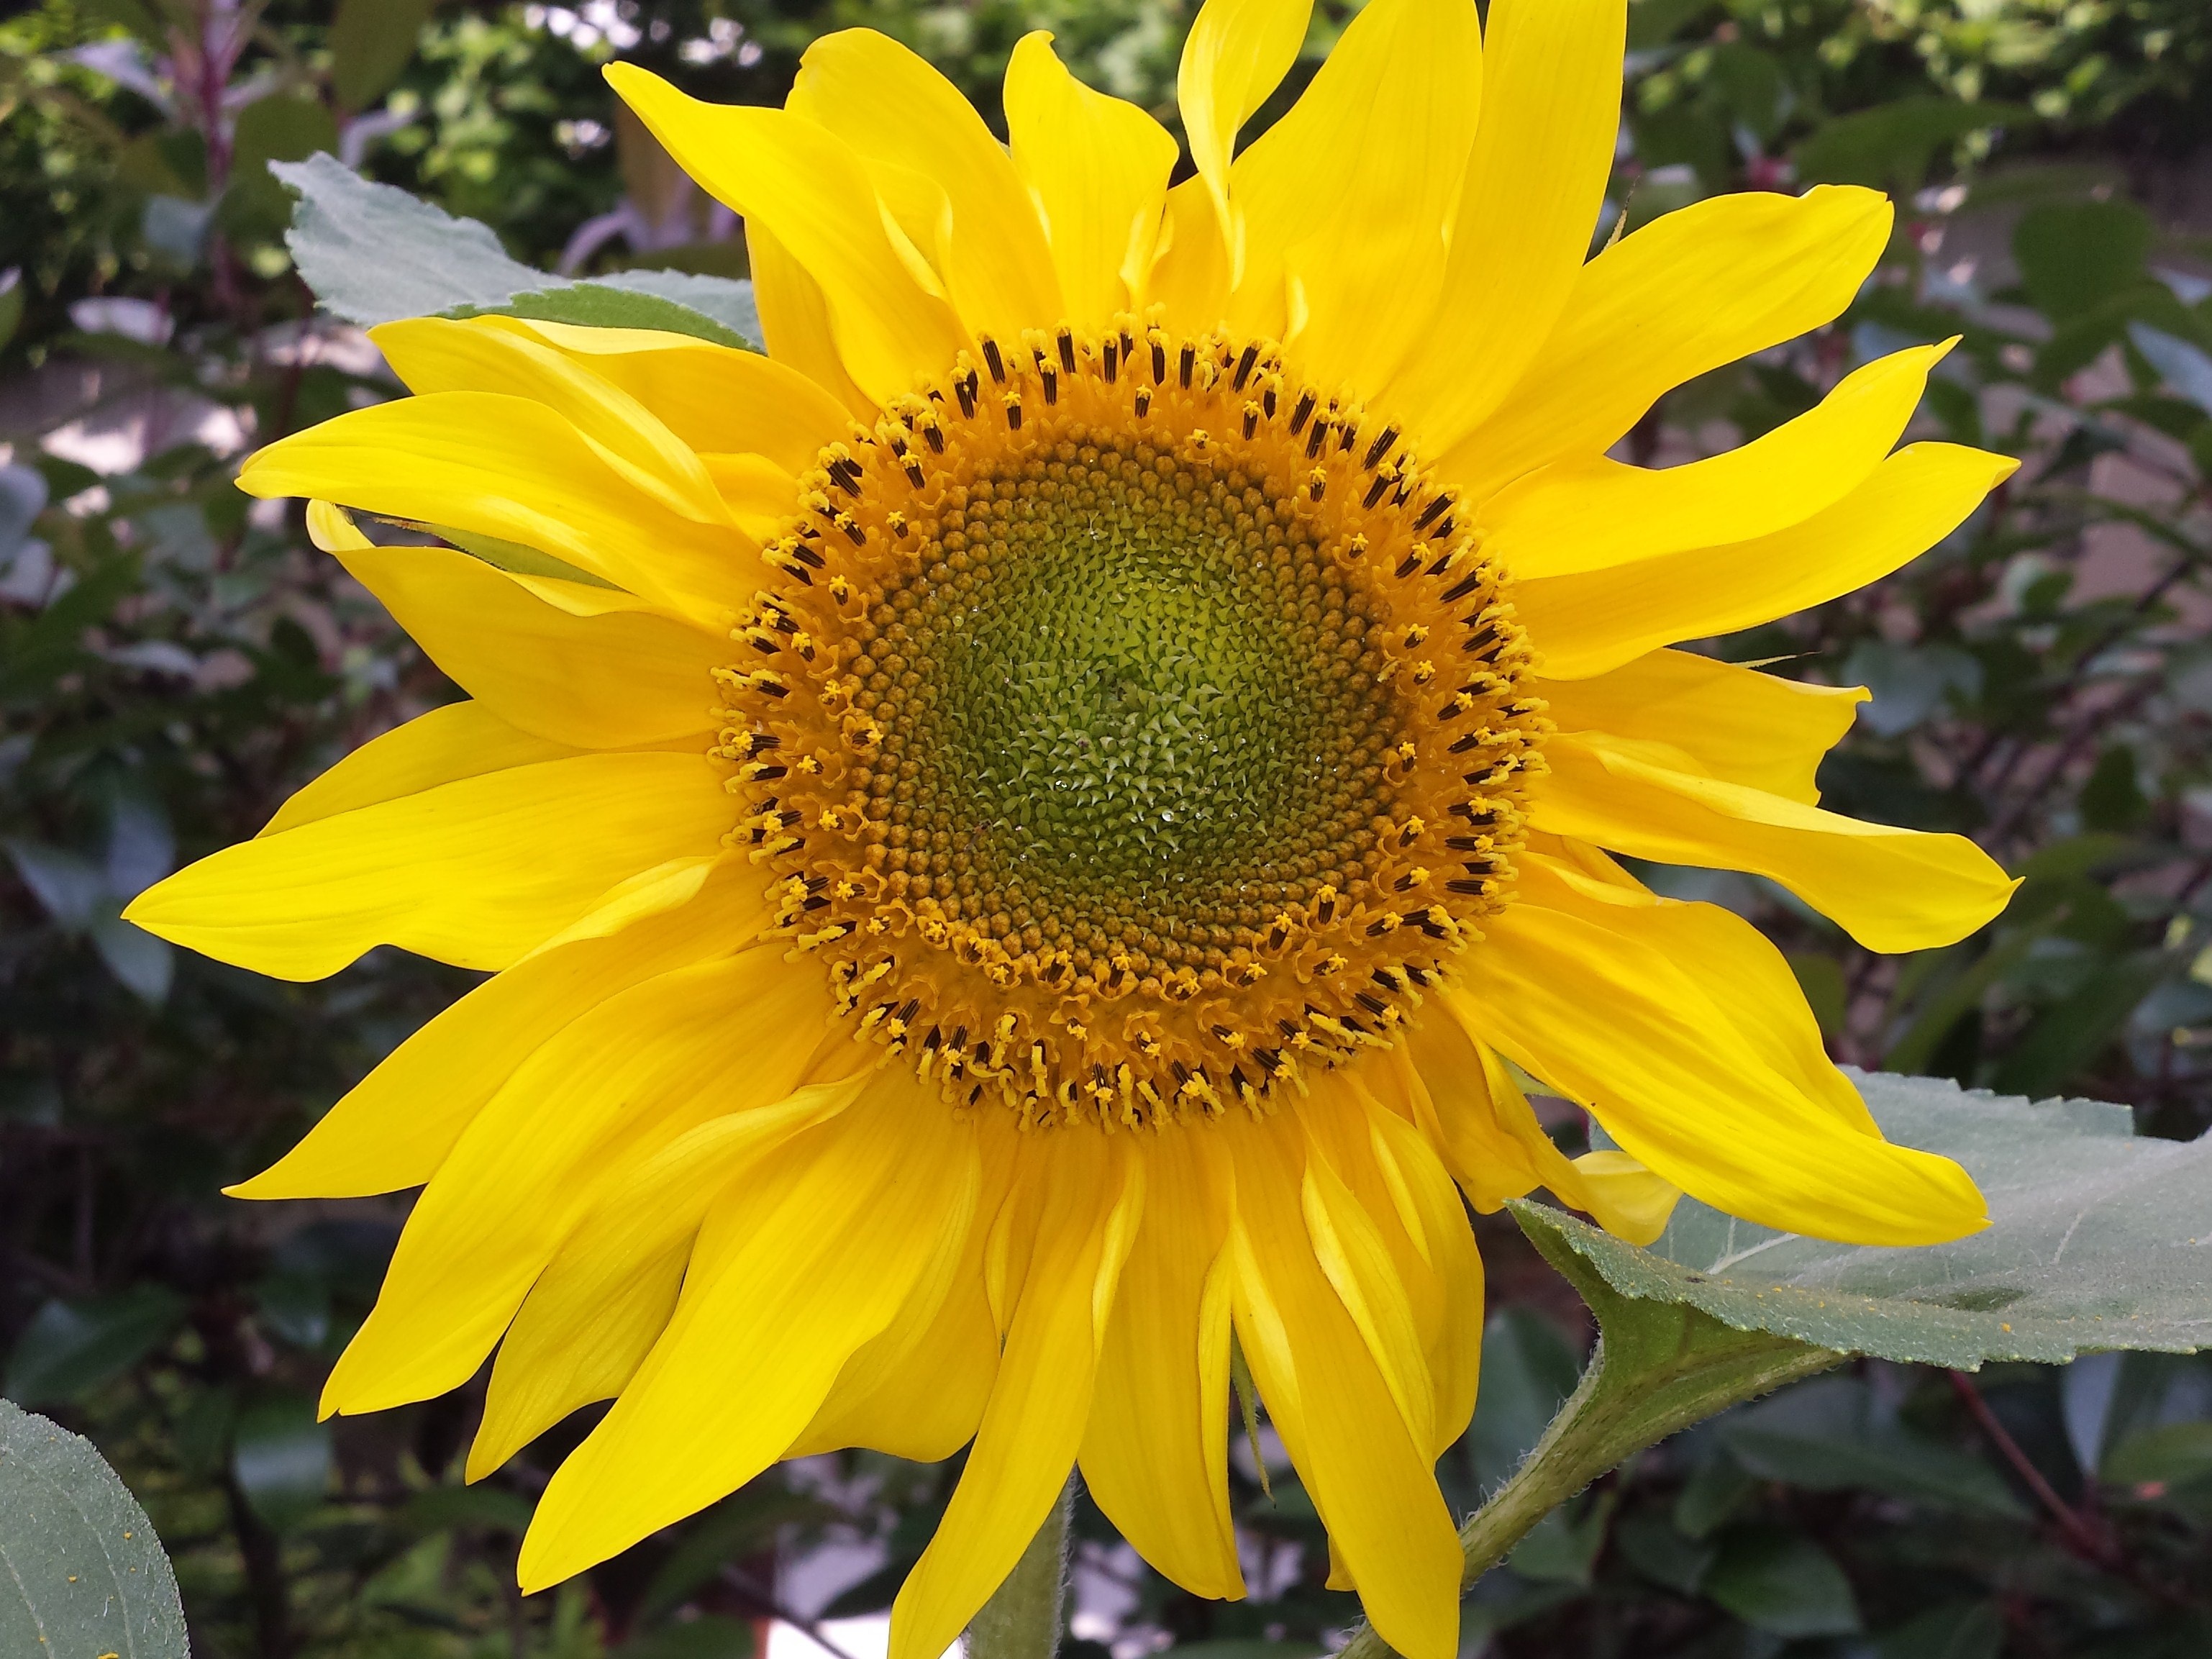
nature, blossom, plant, flower, petal, bloom, produce, botany, yellow, flora, sunflower, sun flower, vegetarian food, flowering plant, daisy family, asterales, sunflower seed, annual plant, land plant